Tell Tuneinir

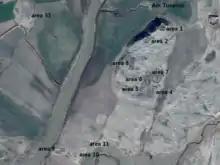
A satellite image of Tell Tuneinir with the archaeological sites marked

Tell Tuneinir (also spelled Tunaynir or Touneynir) is an archaeological site in northeastern Syria. It dates to the early third millennium BC and shows signs of continuous habitation lasting until the beginning of the 15th century AD with epochs during the early Byzantine Empire, when it was known as the city of Thannuris (Thannourios), and during the Ayyubid period.